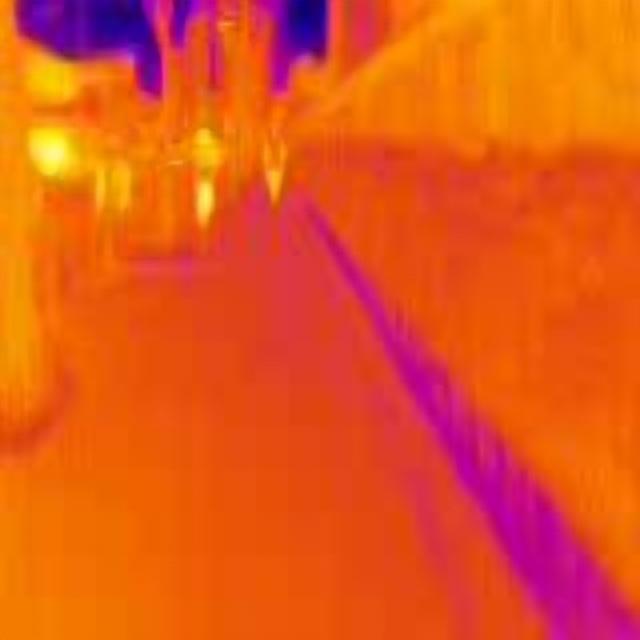
Detected objects:
label: person
label: person